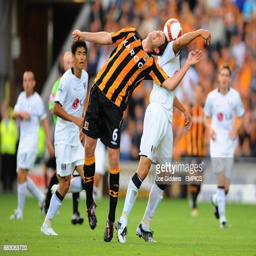
football player and battle for the ball